The Old Curiosity Shop

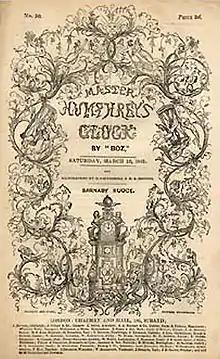
Cover, the serial in "Master Humphrey's Clock", 1840

The Old Curiosity Shop is the fourth novel by English author Charles Dickens; being one of his two novels (the other being "Barnaby Rudge") published along with short stories in his weekly serial "Master Humphrey's Clock", from 1840 to 1841. It was so popular that New York readers reputedly stormed the wharf when the ship bearing the final instalment arrived in 1841.